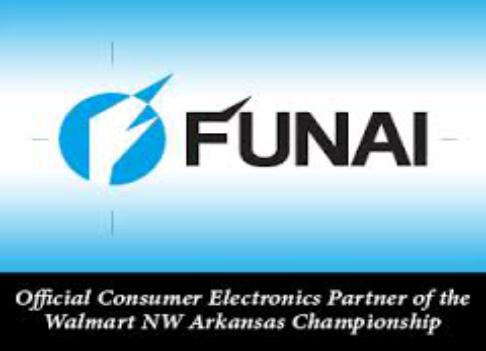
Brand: Funai
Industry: Electronic